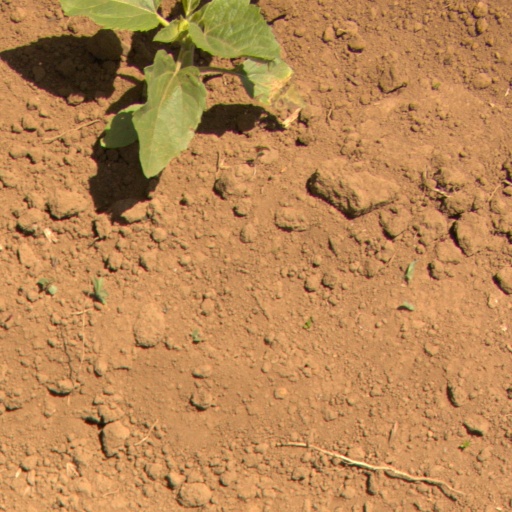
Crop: Jerusalem artichoke